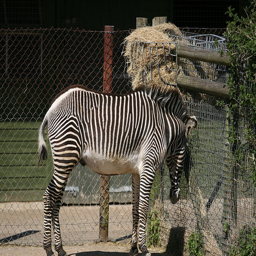
A zebra putting his head against a wire fence.
A zebra at a zoo preparing to eat some hay.
An adorable zebra enjoys a snack of hey on a dirty lot.
A zebra rubbing its head on a nearby fence.
A zebra in a fenced in enclosure by some hay.